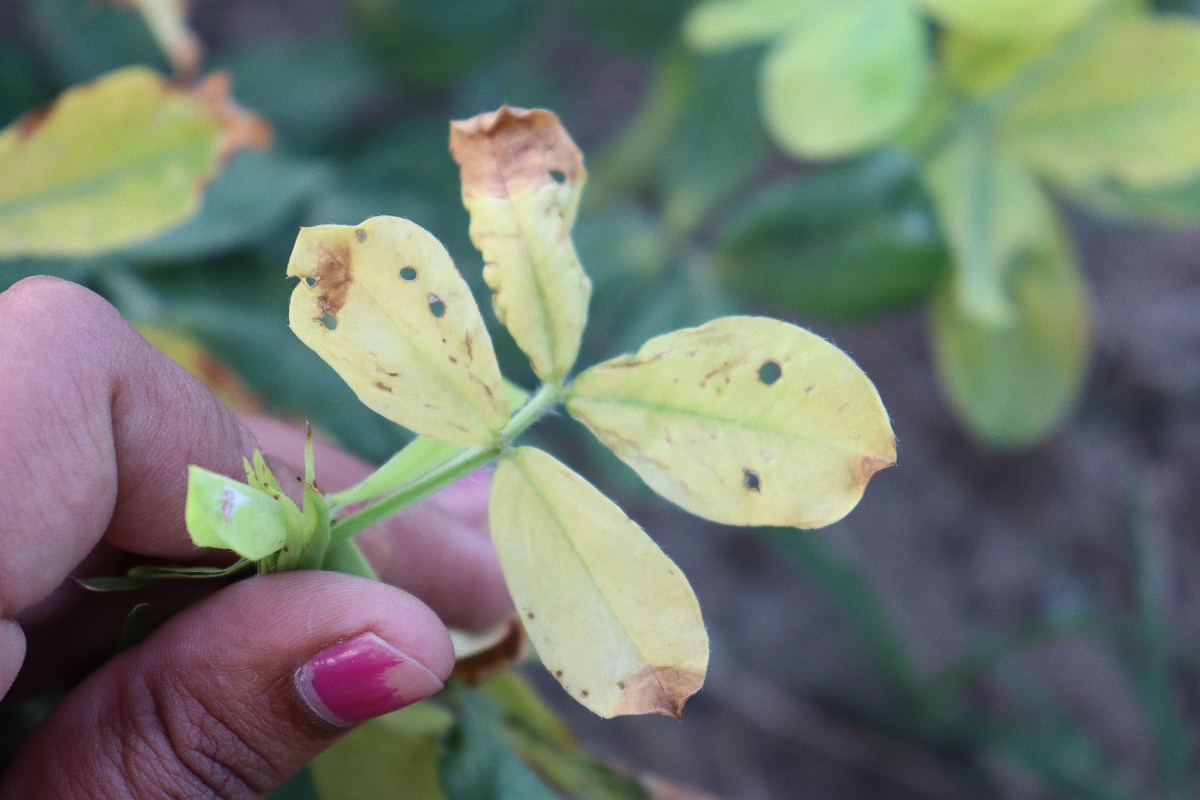
Label: nutrition deficiency